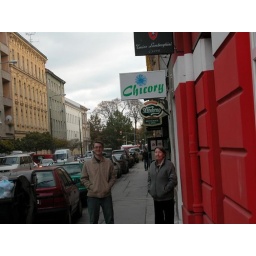
Walking around Brno, Czech, we found a sign with the same name as the street we live on in Houston.